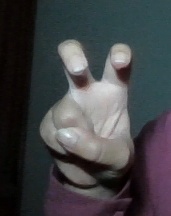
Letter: toot